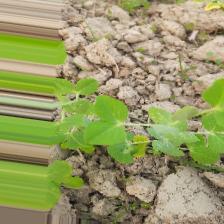
Label: Powdery Mildew